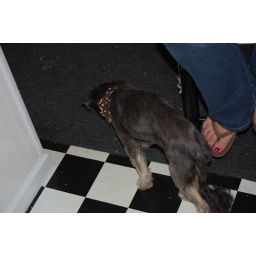
my aunt jean's dog daisy is somehow still alive. she has to be around 18 or 19 by now